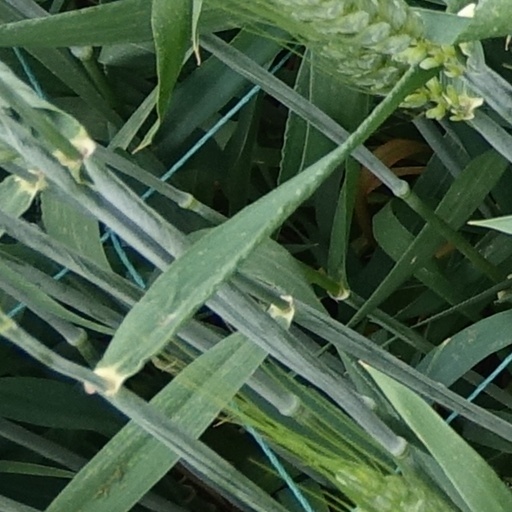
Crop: wheat